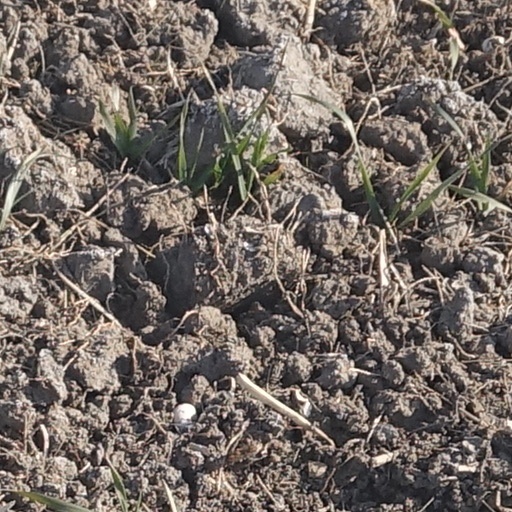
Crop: wheat